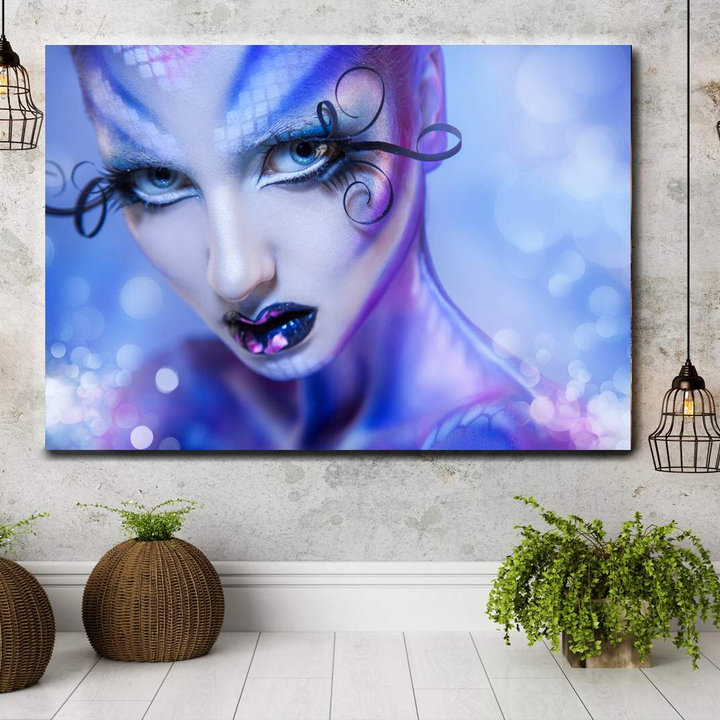
Style: ArtDeco